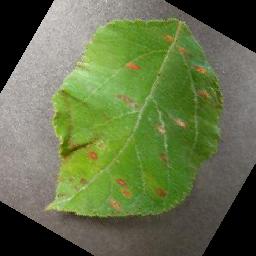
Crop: apple
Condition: cedar_rust